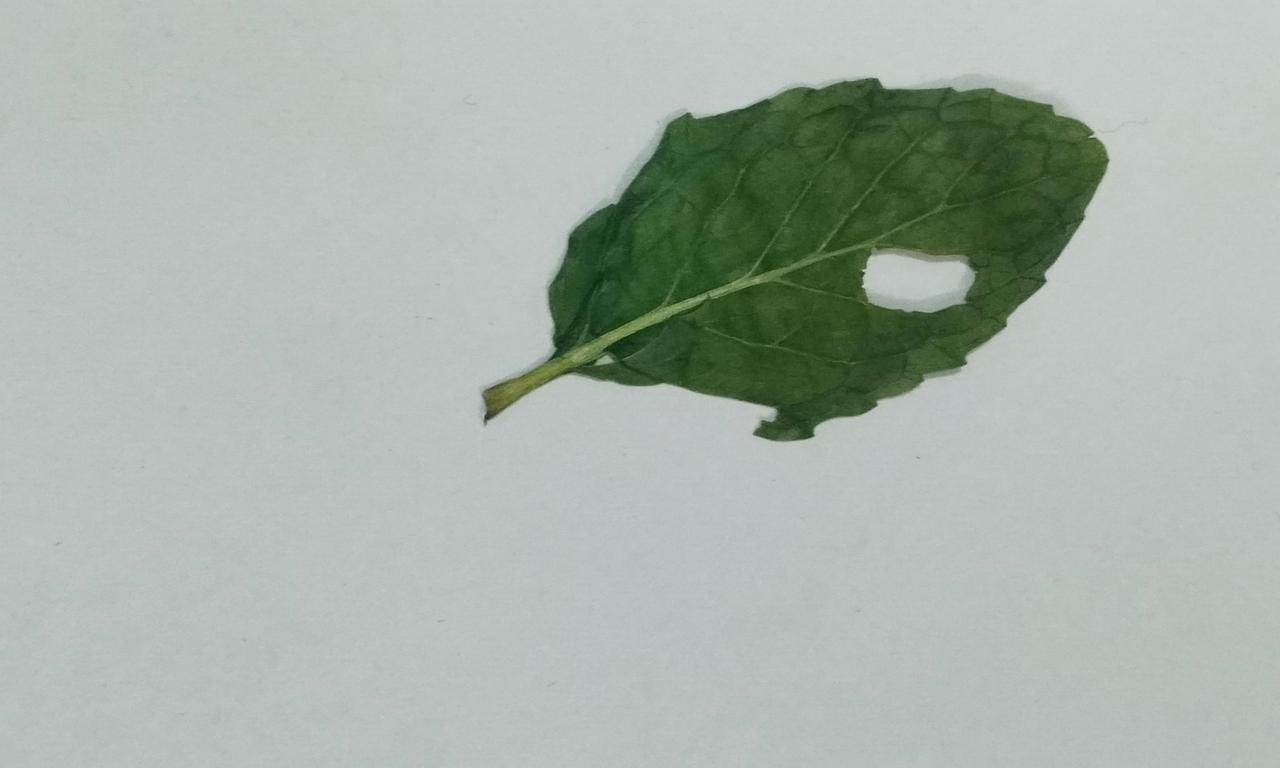
Label: Dried